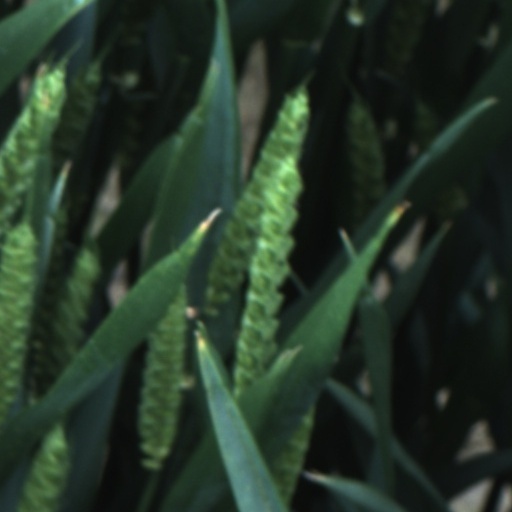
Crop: wheat